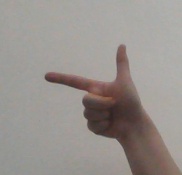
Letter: yaa